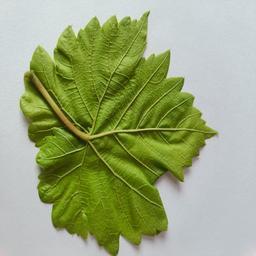
Label: Healthy Leaves